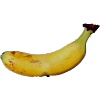
Label: banana_lady_finger